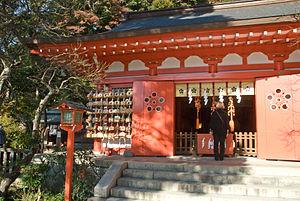
L'Egara Tenjin-sha est un sanctuaire shinto situé à Kamakura. Fondée selon la légende par un prêtre inconnu en 1104, c'est l'une des rares institutions religieuses existantes de la région antérieures à l'arrivée de Minamoto no Yoritomo en 1181. Comme tous les autres sanctuaires Tenjin au Japon, il consacre l'esprit du célèbre érudit et homme politique Sugawara no Michizane sous le nom de Tenjin. Pour cette raison, son kami est considéré être un protecteur de la vie intellectuelle.